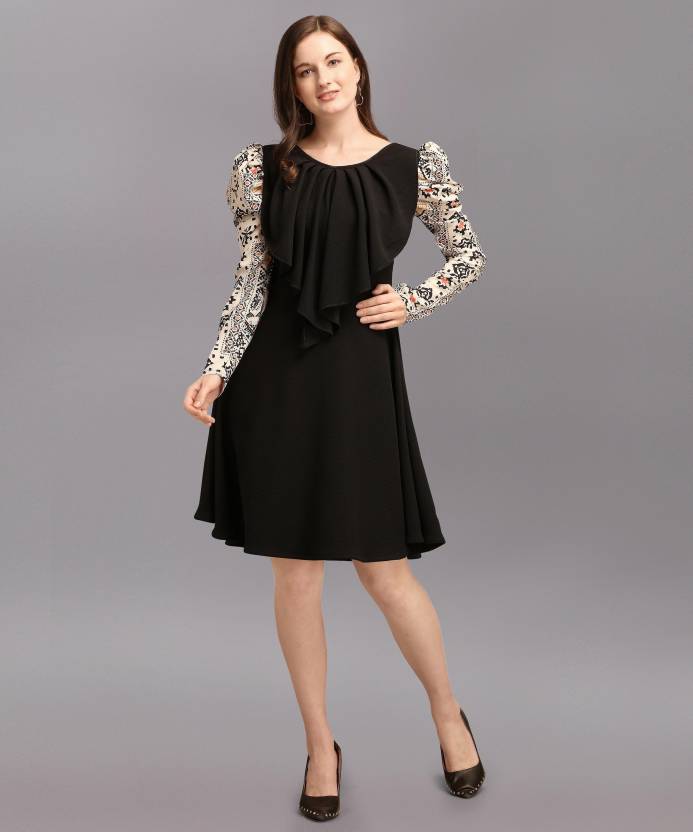
Product: Women Fit and Flare Black Dress
Price: ₹399
Colors: Black
Pattern: Solid, Printed